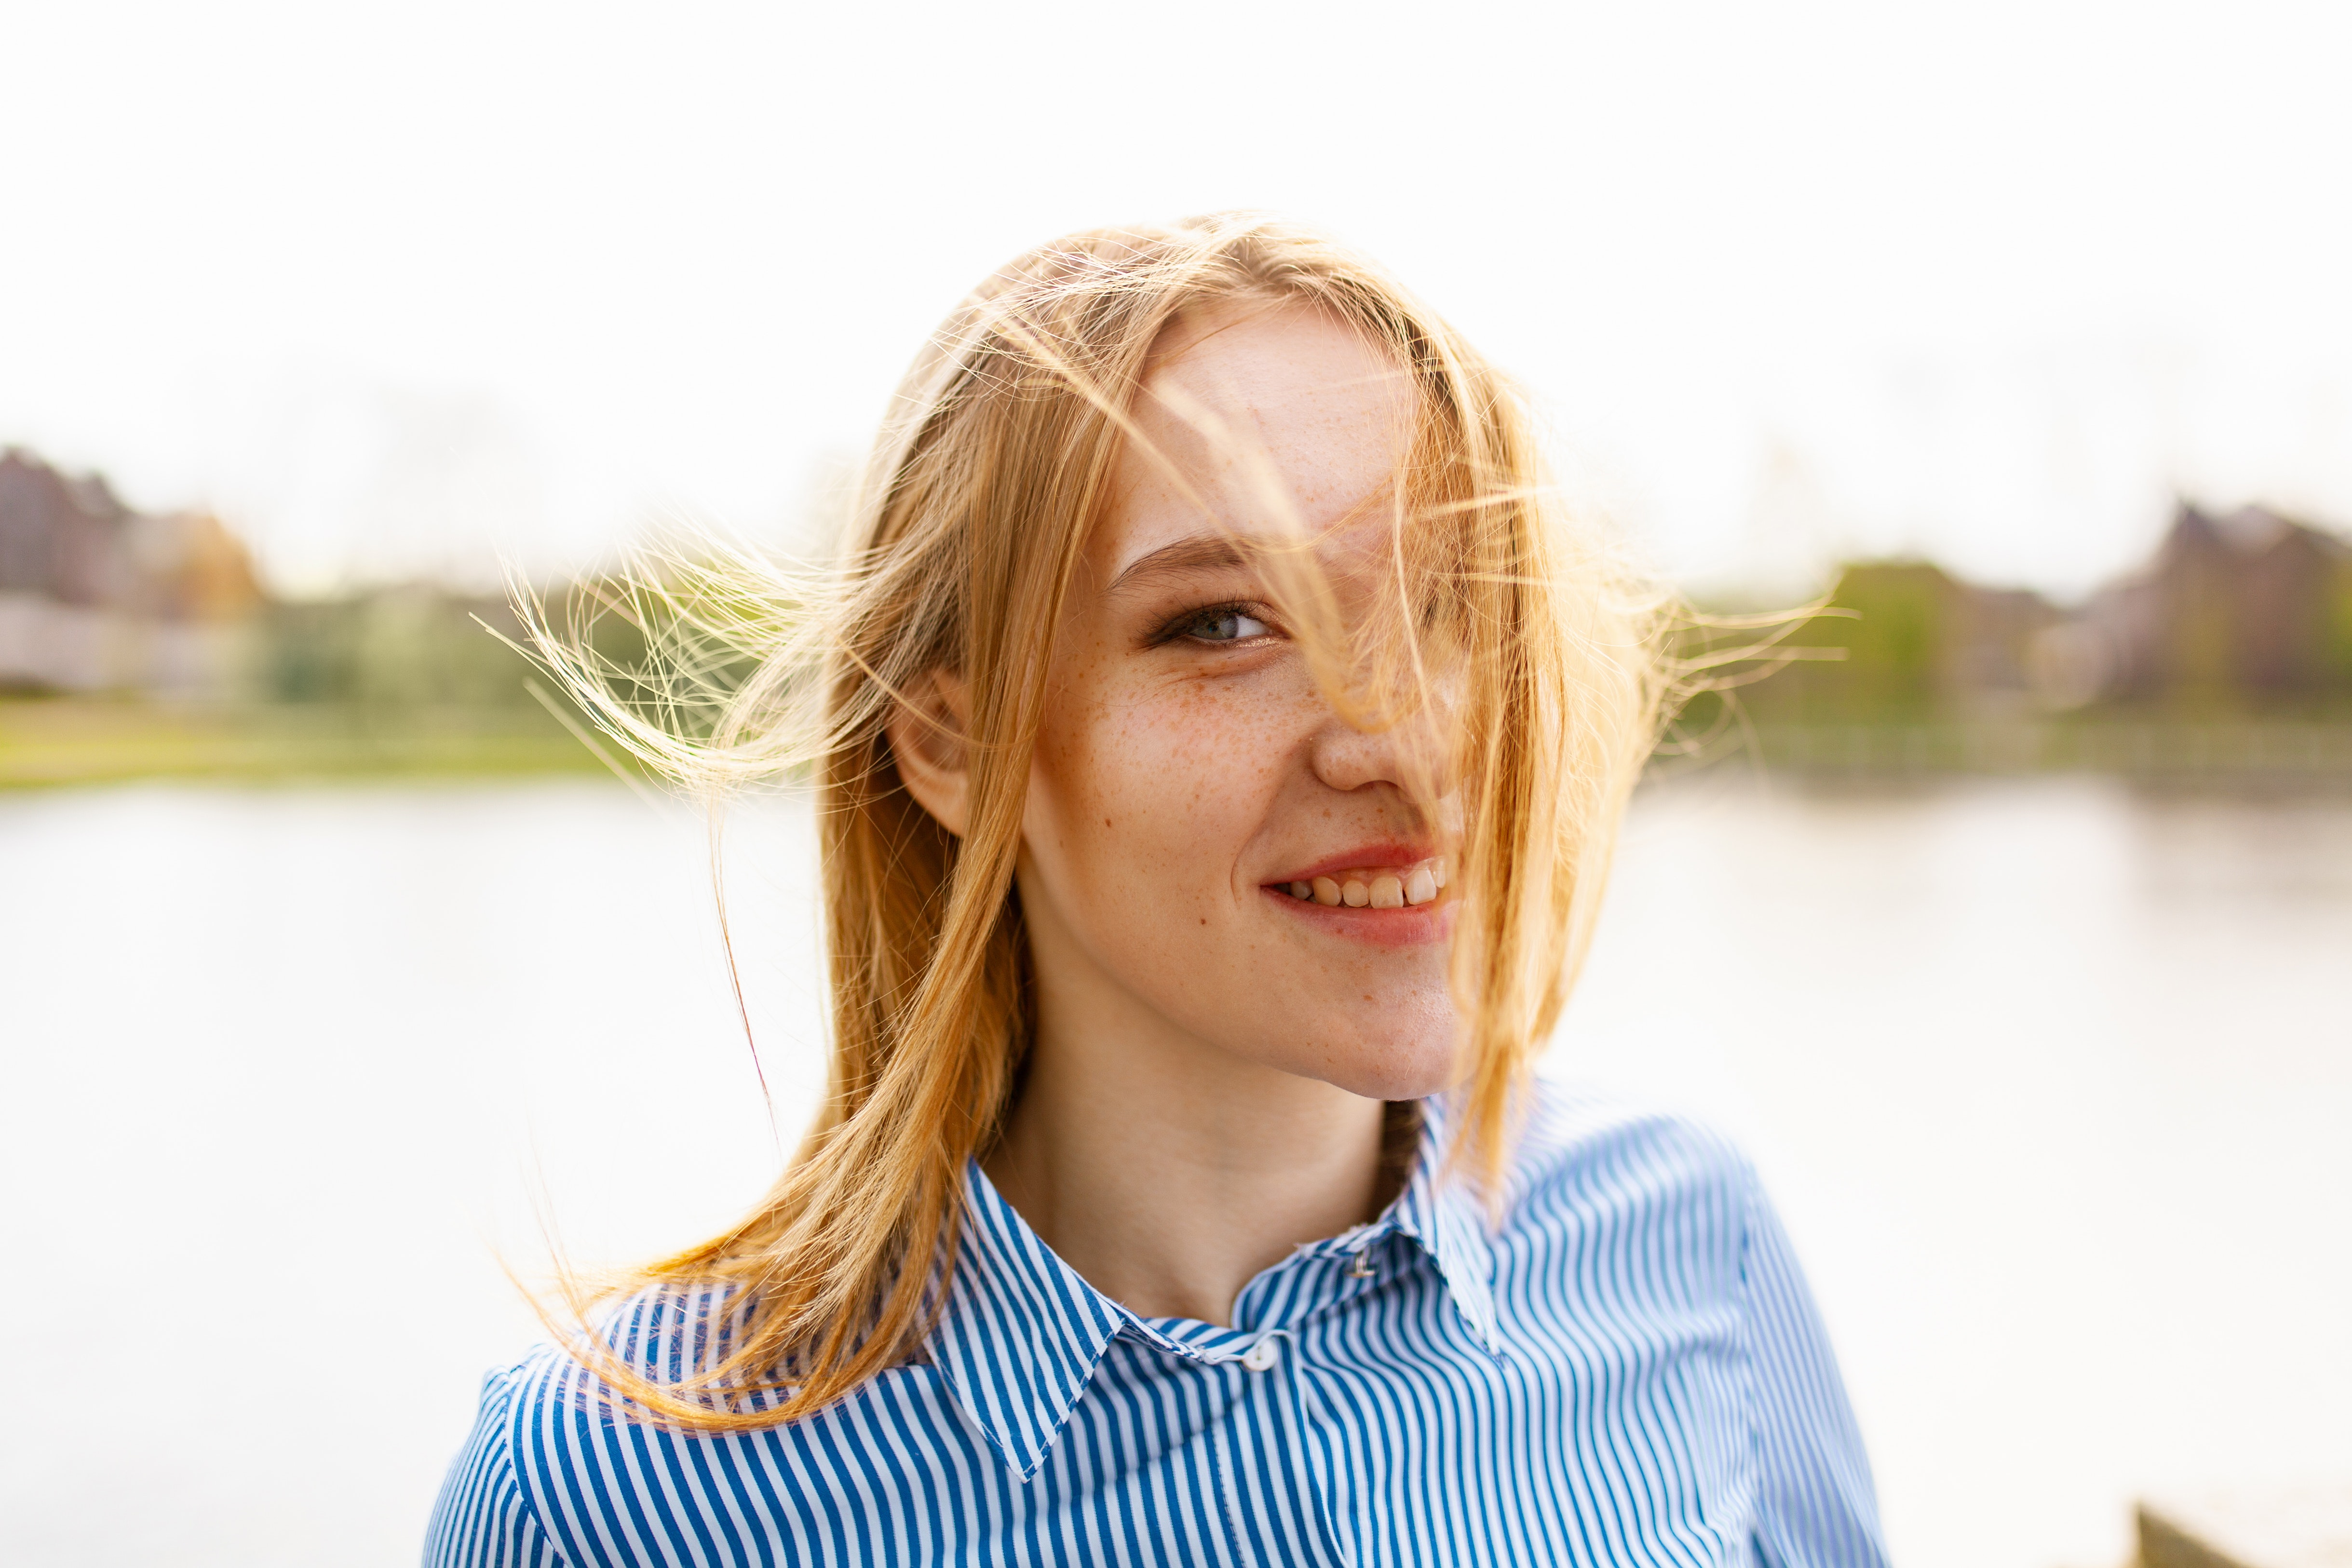
hair, face, blue, blond, skin, hairstyle, beauty, head, lip, nose, smile, chin, cheek, eye, surfer hair, summer, shoulder, photography, human, sunlight, long hair, portrait, happy, portrait photography, mouth, brown hair, neck, electric blue, jaw, leisure, vacation